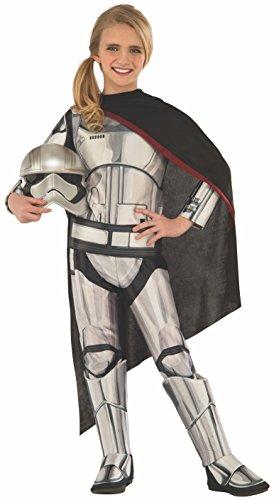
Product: Rubie's Costume Star Wars Episode VII: The Force Awakens Deluxe Captain Phasma Child Costume, Medium
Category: Clothing, Shoes & Jewelry | Costumes & Accessories | Kids & Baby | Girls | Costumes
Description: Look for additional Star Wars The Force Awakens costumes from Rubie's, including BB-8, Flametrooper, Kylo Ren, Poe, and Snowtrooper.
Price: $29.77
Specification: ProductDimensions:10x12x2inches|ItemWeight:15.8ounces|ShippingWeight:1.03pounds(Viewshippingratesandpolicies)|DomesticShipping:ItemcanbeshippedwithinU.S.|InternationalShipping:ThisitemcanbeshippedtoselectcountriesoutsideoftheU.S.LearnMore|ASIN:B01B8XJP4Y|Itemmodelnumber:630005_M|Manufacturerrecommendedage:5-7years